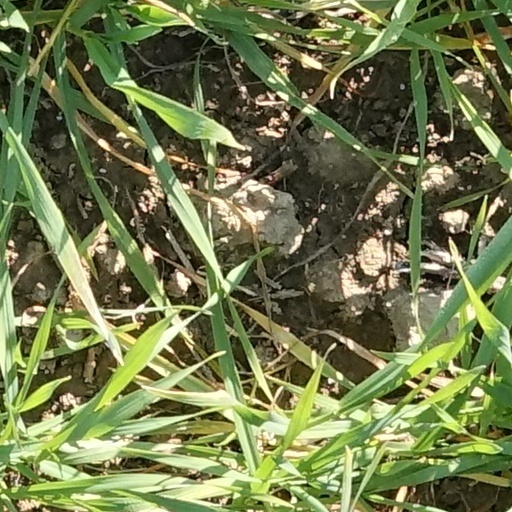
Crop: wheat